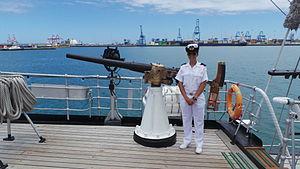
Le NRP Sagres, ou Sagres III, est un trois-mâts barque, à coque acier, construit en 1937 à Hambourg en Allemagne sous le nom d'Albert Leo Schlageter. Il est devenu, en 1962, navire-école pour les cadets de l'École navale portugaise.